Flamingo, Florida

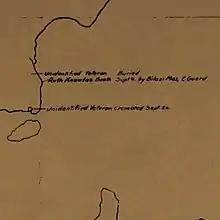
Map of hurricane victims buried or cremated on Christian Point, 1935

Flamingo experiences a tropical savanna climate (Köppen climate classification Aw) in which all twelve months have mean temperatures of at least 18 °C (64 °F). Summers are hot and humid and high temperatures average between 89° and 91 °F (31° to 33 °C). Winters are warm and dry.